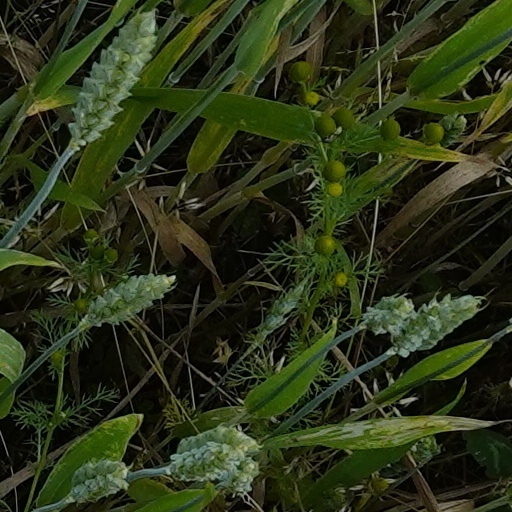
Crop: wheat